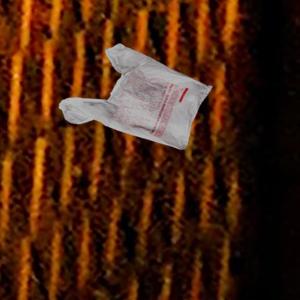
Label: plasticbags